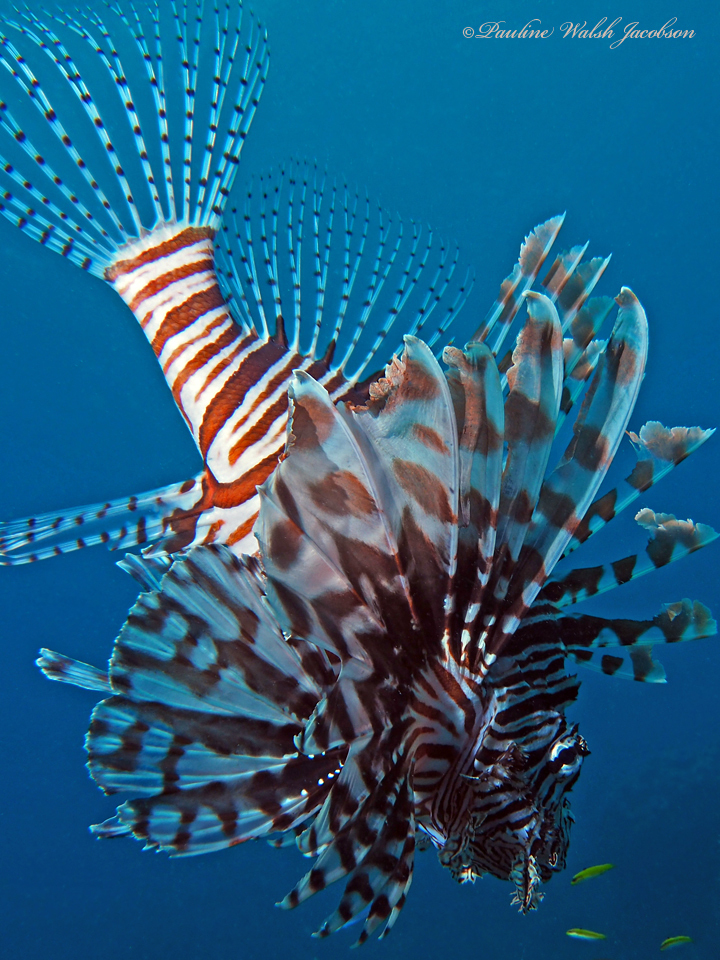
Pterois volitans (Red Lionfish)